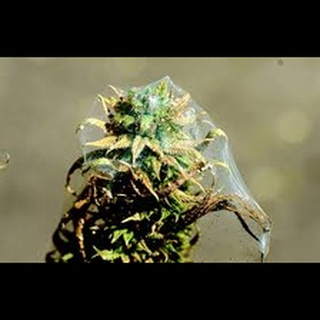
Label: wheat_mite